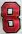
Number: 8